Empire of Brazil

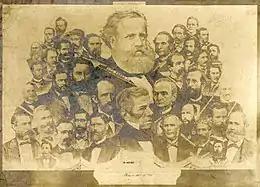
An illustration depicting the large head and shoulders of a bearded man superimposed over a large number of smaller male portrait busts

The nation enjoyed considerable international prestige during the final years of the Empire and had become an emerging power in the international arena. While Pedro II was receiving medical treatment in Europe, the parliament passed, and Princess Isabel signed on 13 May 1888, the Golden Law, which completely abolished slavery in Brazil. Predictions of economic and labor disruption caused by the abolition of slavery proved to be unfounded. Nonetheless, the end of slavery was the final blow to any remaining belief in the crown's neutrality, and this resulted in an explicit shift of support to Republicanism by the ultraconservatives—themselves backed by rich and powerful coffee farmers who held great political, economic and social power in the country.